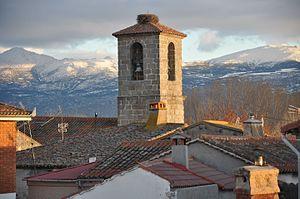
La Torre est une commune composée des districts suivants Balbarda, Blacha, Guareña, Oco et Sanchicorto de la province d'Ávila dans la communauté autonome de Castille-et-León en Espagne.